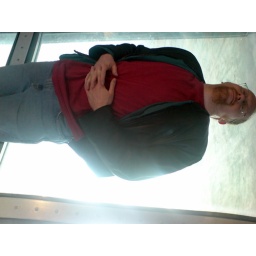
Lying on the glass floor in the CN Tower